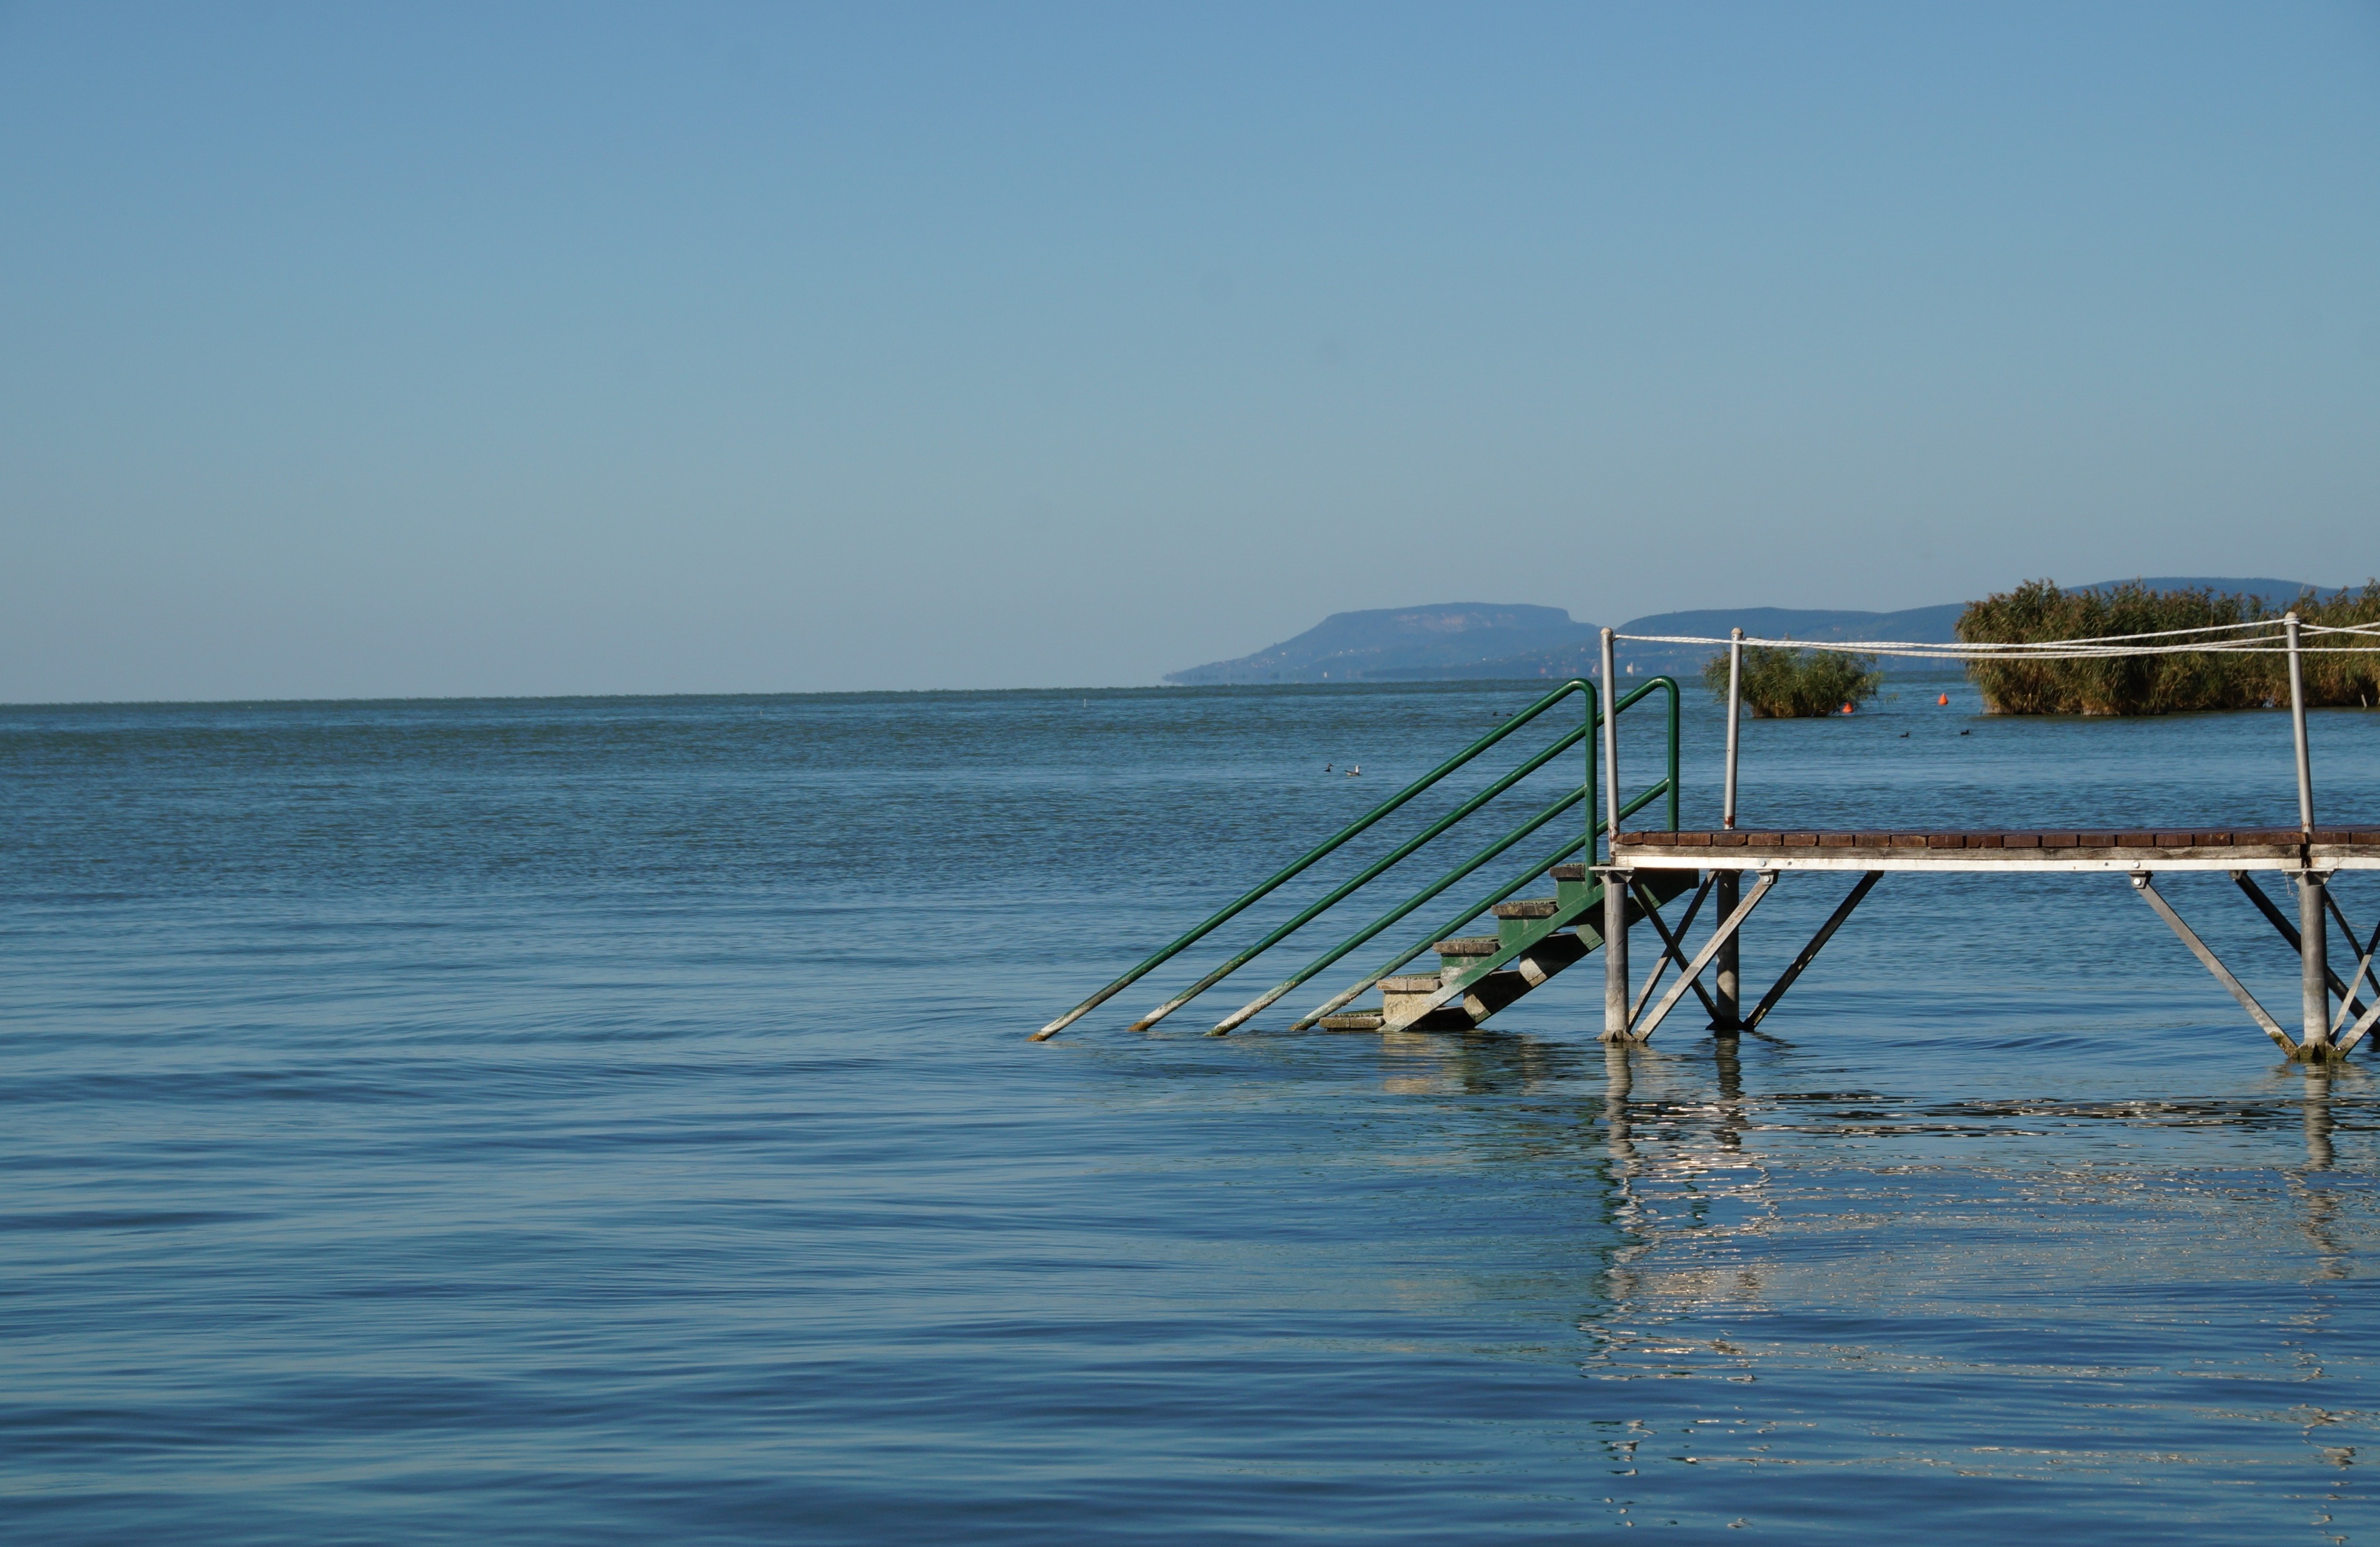
beach, sea, coast, water, ocean, horizon, dock, shore, wave, lake, pier, vacation, vehicle, bay, body of water, footbridge, balaton, stepladder, entry into the water